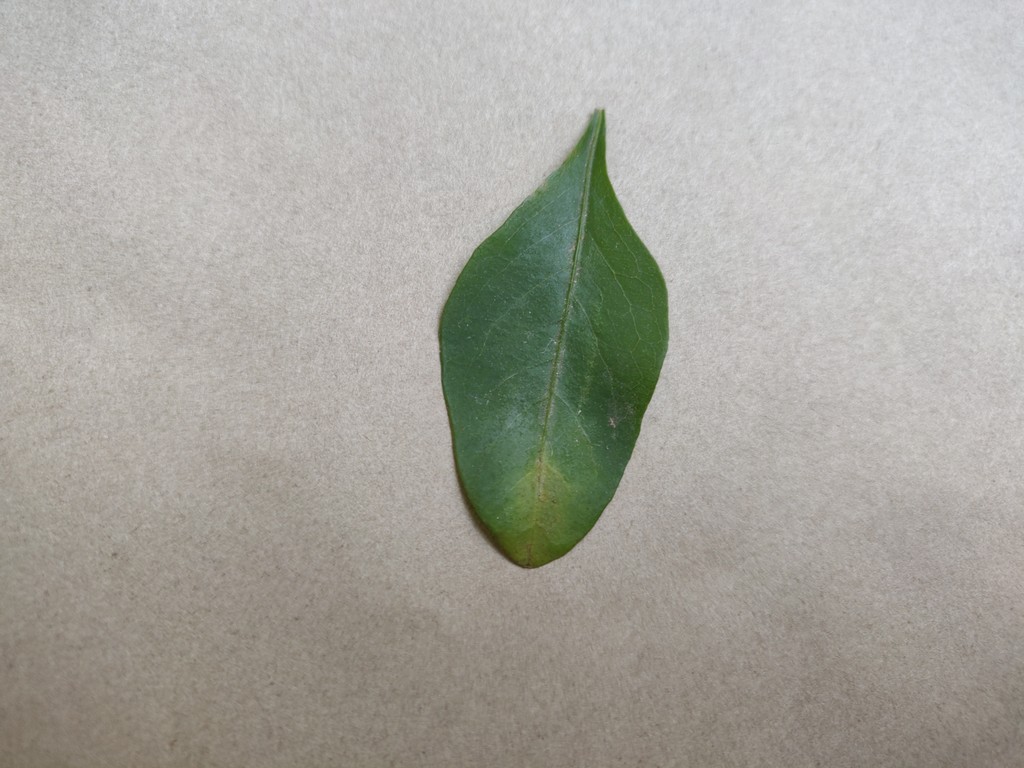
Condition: Unhealthy
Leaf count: single
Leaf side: front